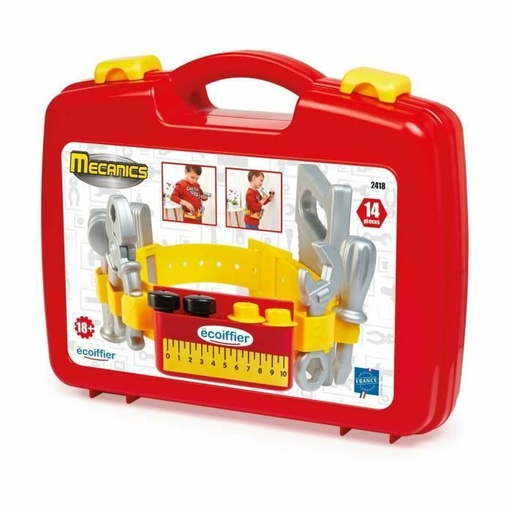
Cinturón de herramientas Ecoiffier 2418
¡Los niños merecen lo mejor, por eso te presentamos Cinturón de herramientas Ecoiffier 2418 , ideal para quienes buscan productos de calidad para los más peques! ¡Consigue Ecoiffier a los mejores precios! Idioma: Francés Multilenguaje Color: Rojo rouge Multicolor Material: Plástico Género: Infantil Edad recomendada: + 6 Años + 1 Año Número de jugadores: 1 Jugadores Pilas incluidas: No ECOIFFIER 2418. Edad recomendada (mín.): 1,5 año(s), Edad recomendada (máx.): 6 año(s), Material: Plástico, Color del producto: Multicolor. Peso: 625 g Edad recomendada (mín.): 1,5 año(s) Edad recomendada (máx.): 6 año(s) Grupo de edad recomendada: Preescolar Color del producto: Multicolor Material: Plástico A prueba de agua: No Número mínimo de jugadores: 1 Sonoro: No País de origen: Francia Necesita pilas: No Idioma de la Directiva sobre la Seguridad de los Juguetes de la UE: Multi Apto solo para adultos: No Advertencia de seguridad: Warning Profundidad: 85 mm Altura: 270 mm Ancho: 320 mm Peso: 625 g Ancho del paquete: 320 mm Profundidad del paquete: 85 mm Altura del paquete: 270 mm Peso del paquete: 625 g Número de piezas: 13 pieza(s) Idiomas del manual: Multi Pilas incluidas: No Cantidad mínima del pedido: 4 pieza(s) Anchura del palé: 80 cm Longitud del palé: 120 cm Altura del palé: 159 cm Peso del palé: 101,6 kg Volumen de palé: 1526400000 dm³ Número de capas por palé: 4 pieza(s) Cantidad por capa de palet: 32 pieza(s) Cantidad por palé: 128 pieza(s) Número de cajas de cartón por palé: 32 pieza(s) Ancho de la caja principal: 300 mm Longitud de la caja: 400 mm Alto de la caja principal: 360 mm Peso del envase completo: 2,95 kg Peso neto de caja: 2,5 kg Volumen de caja: 43200000 cm³ Peso de tara de la caja completa: 449 g Caja GTIN (EAN/UPC): 13280250024184 Cantidad por caja: 4 pieza(s) Código arancelario del producto (TARIC): 9503009500 Audiencia objetivo: Junior - Junior Unidad de factura: Si Unidad que puede solicitarse: Si Tipo de unidad comercial: Unidad de consumo individual (cdm) Retailers exclusivity: All Estacionalidad: Fin de año (cdm) Públicos a los que va dirigido: Primera infancia (cdm) Periodo de disponibilidad de piezas de recambio: 24 mois (cdm) Es un accesorio: Juguete (cdm) Número de piezas: 13 Idiomas del embalaje (formato ISO 639): Multi Idiomas del manual (formato ISO 639): Multi Número de cartones por capa: 8 pieza(s) Tipo de palé: 800 x 1200 mm Contiene comida o bebida: No (cdm) Múltiplo de cantidad de pedidos: 4 (cdm) Categoría NPD: PS AUTRES JEUX DE ROLE Información sobre el público objetivo: Primera infancia General Product Safety Regulations information: Ecoiffier 20 Chemin du Catalan, Oyonnax, France, 01100 01100 - Oyonnax +33474733000 info@ecoiffier.fr https://ecoiffier-smoby.com
Brand: Ecoiffier
Category: Toys & Games > Toys > Pretend Play > Toy Tools